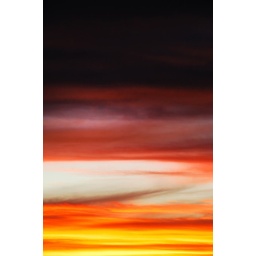
Taken from the roof of my house in November 2006